Mycenaean pottery

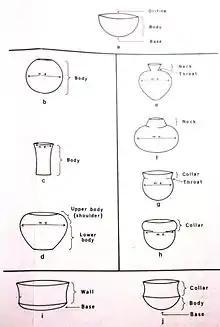
Anatomy of a typical Mycenaean vessel

The anatomy of a vessel can be separated into three distinct parts: orifice, body and base. There are many different shapes depending on where the vessel was made, and when.